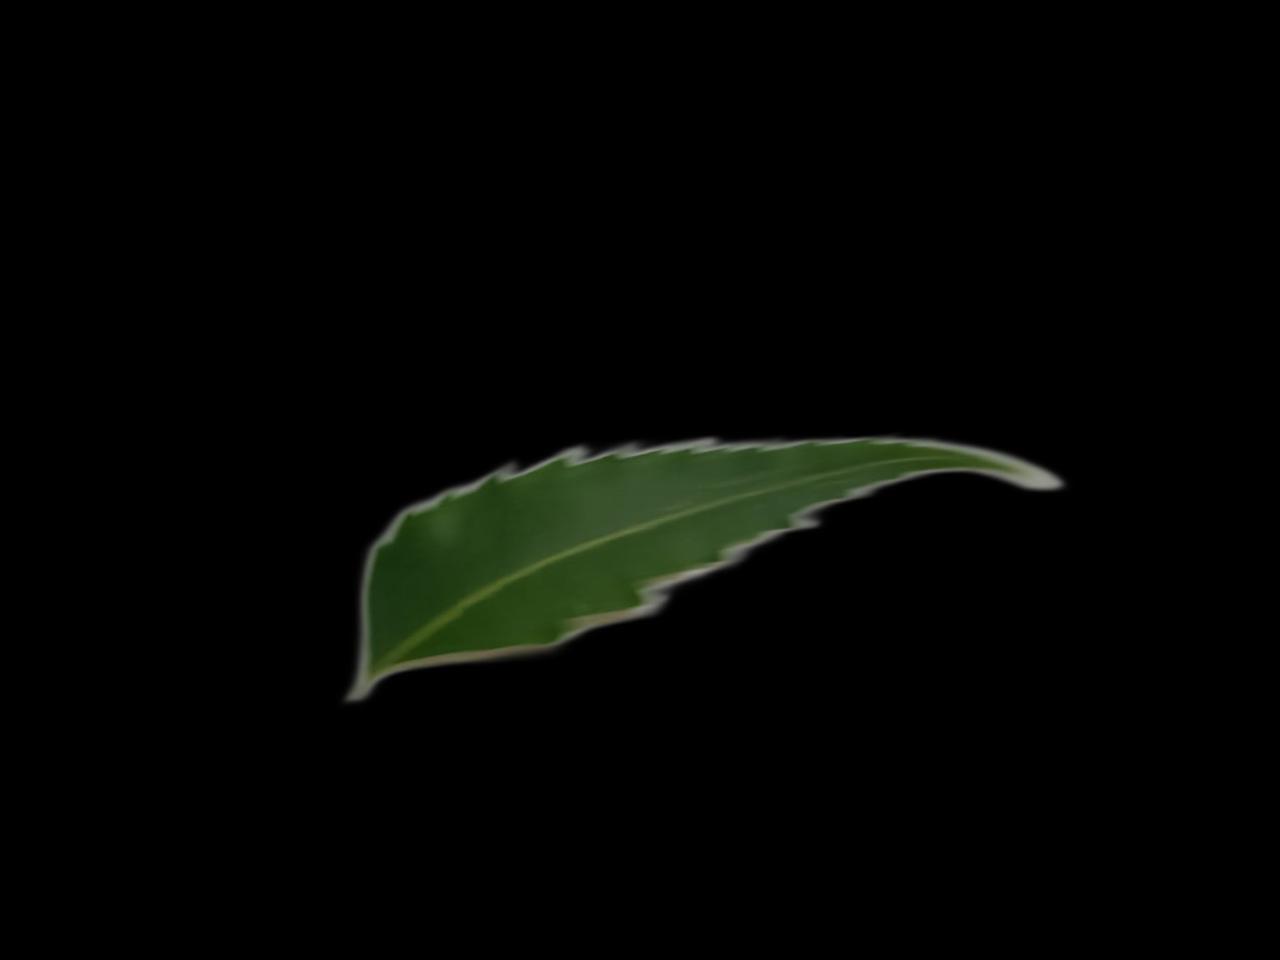
Plant: Neem